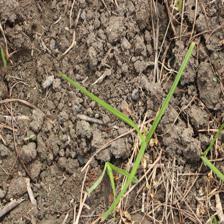
Label: Grass